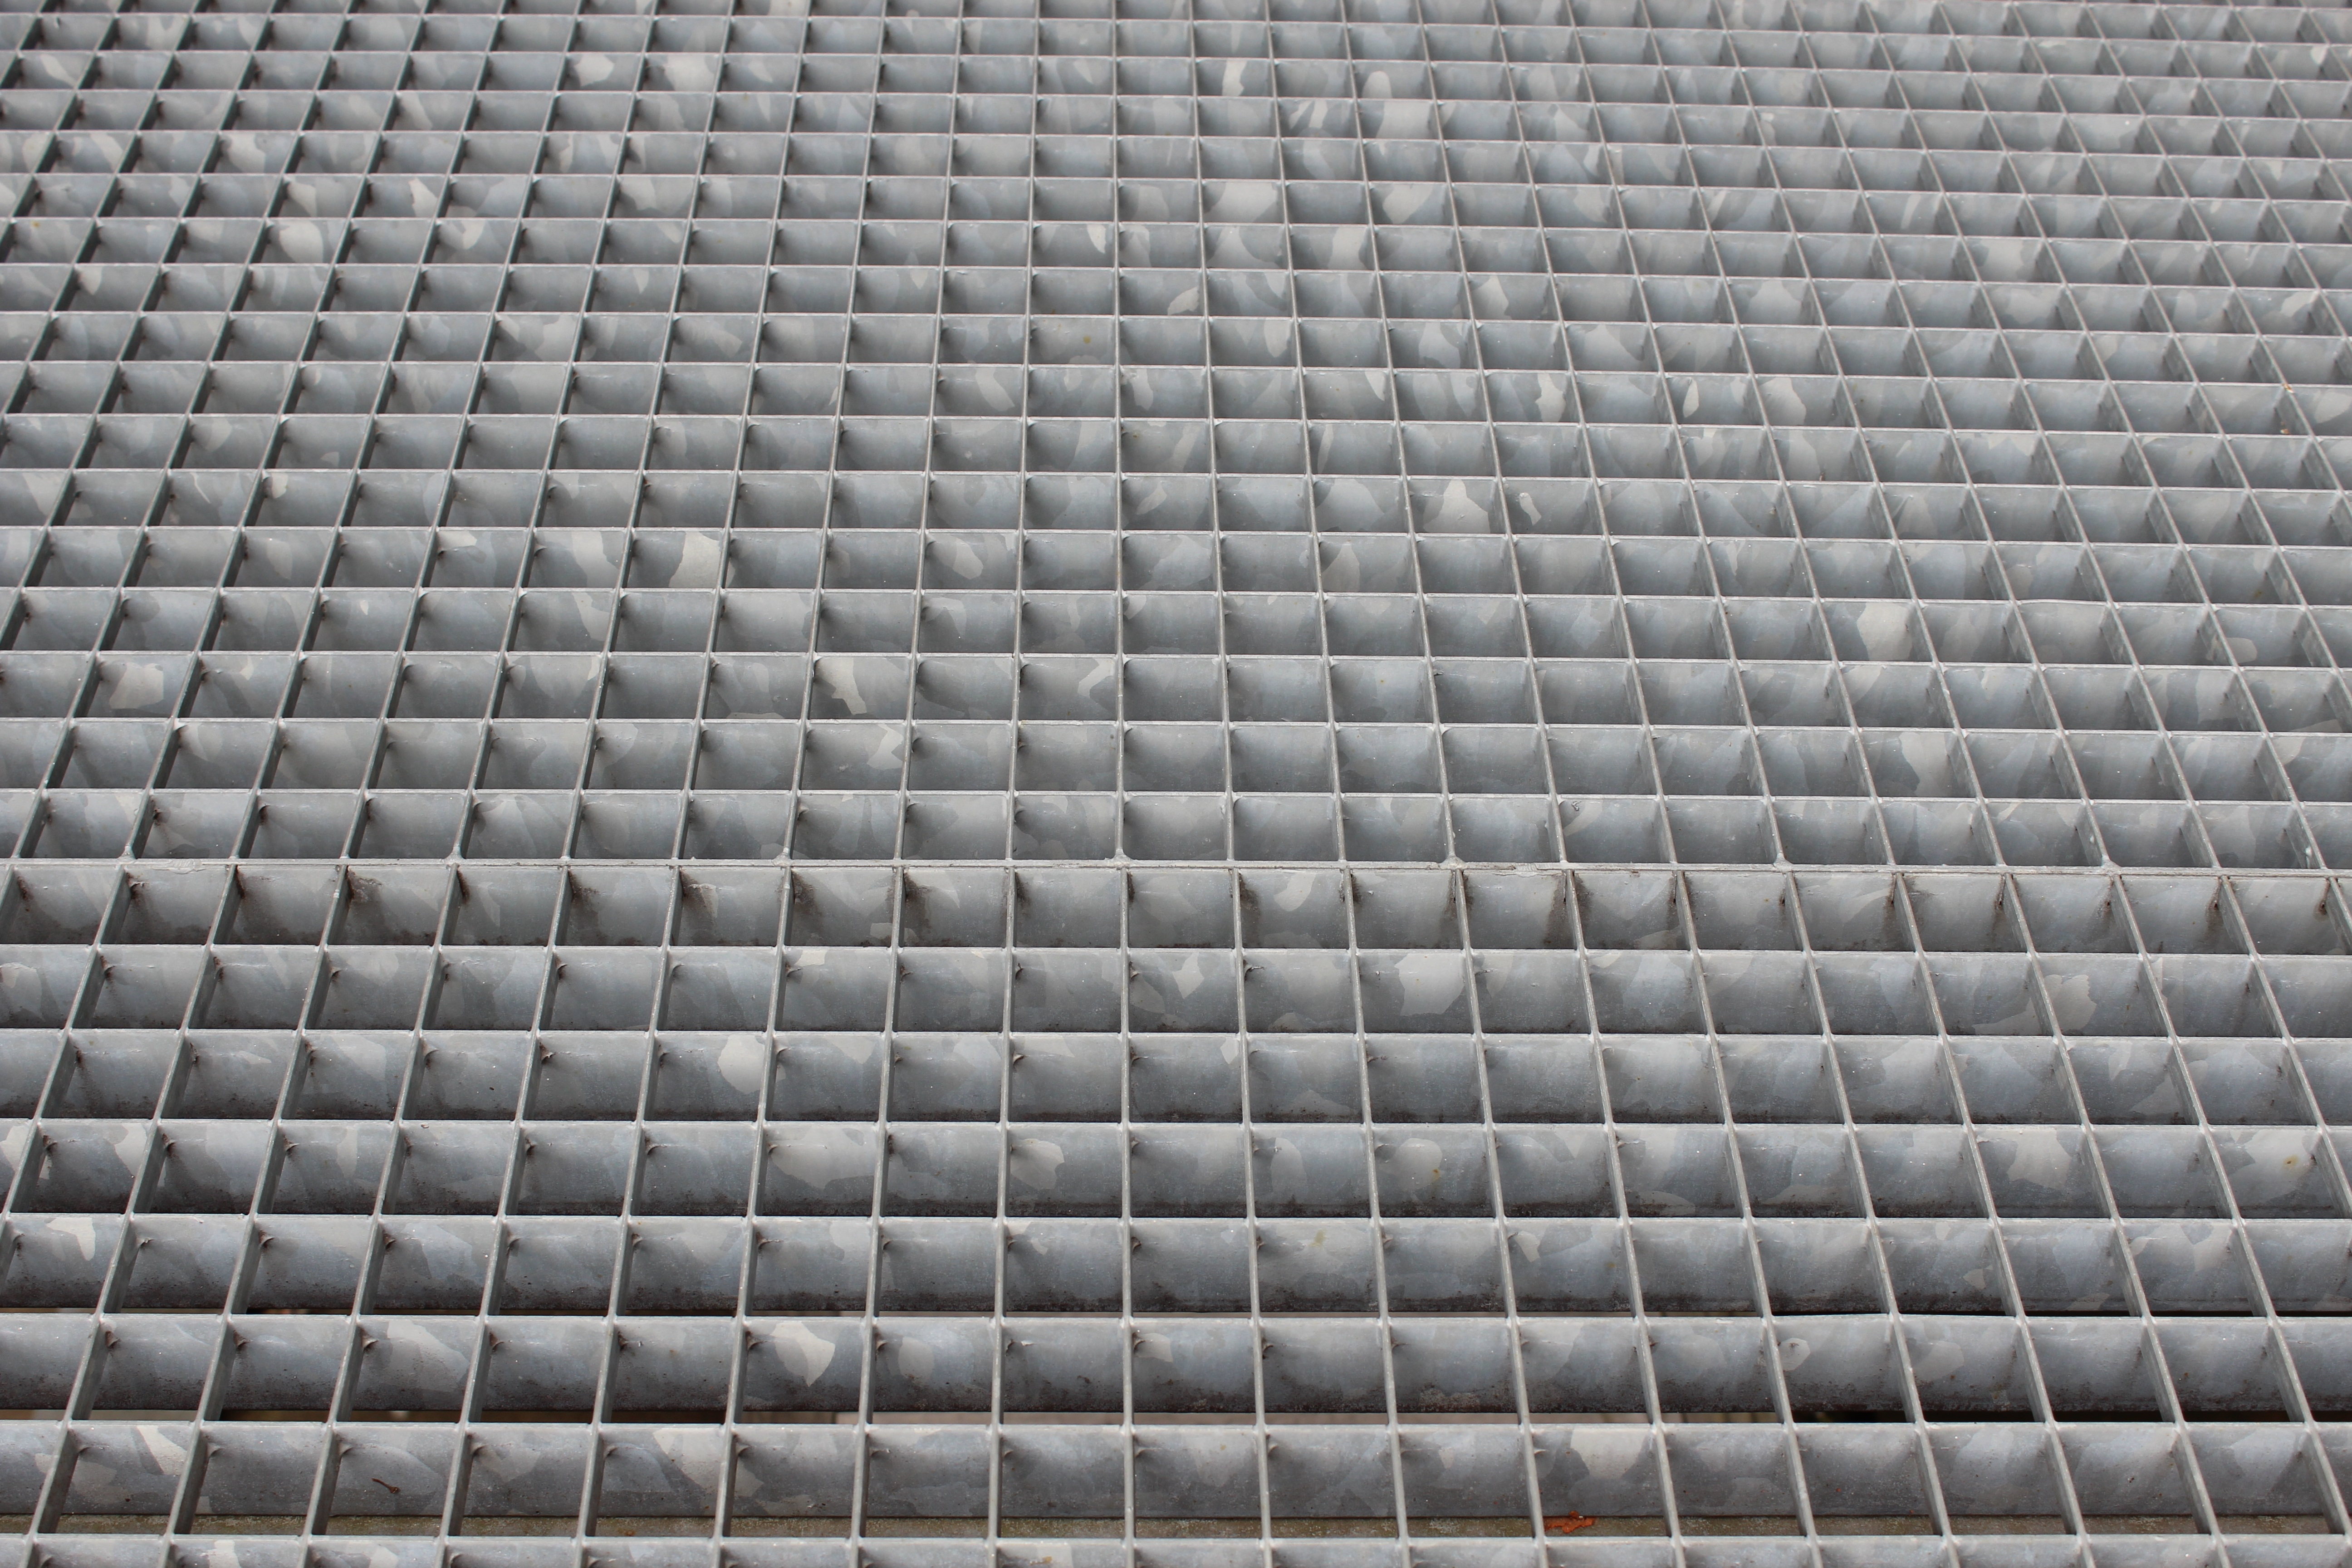
floor, roof, cobblestone, wall, staircase, line, metal, tile, brick, material, stairs, net, mesh, grid, brickwork, rise, steel grid, gradually, stair step, flooring, road surface